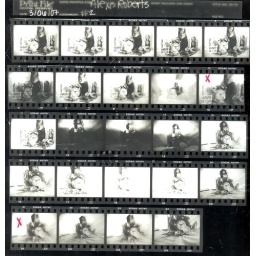
there was a casualty that night... we shattered a lamp in the dogs water bowl.